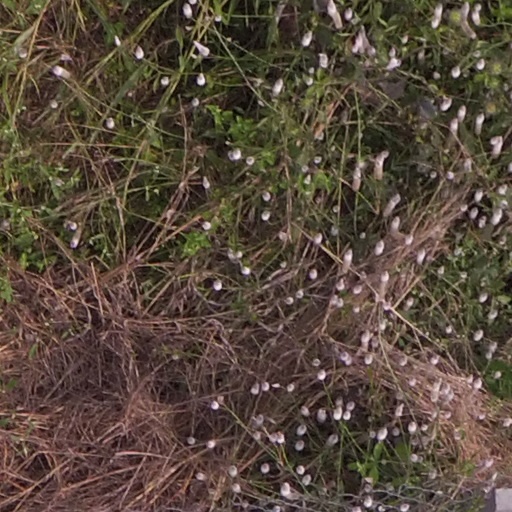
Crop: maize; corn